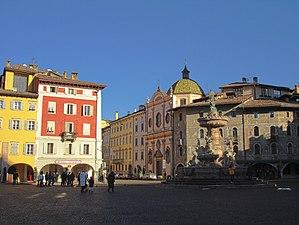
Trente est une ville italienne d'environ 120 000 habitants, chef-lieu de la province autonome de Trente et de la région du Trentin-Haut-Adige, dans les Alpes, au nord-est de l'Italie.